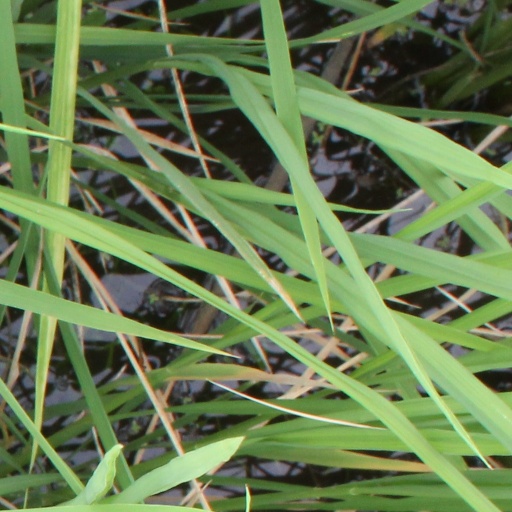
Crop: rice